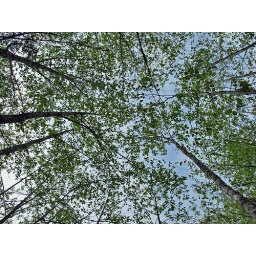
A moment of blue sky was visible above the young alders.